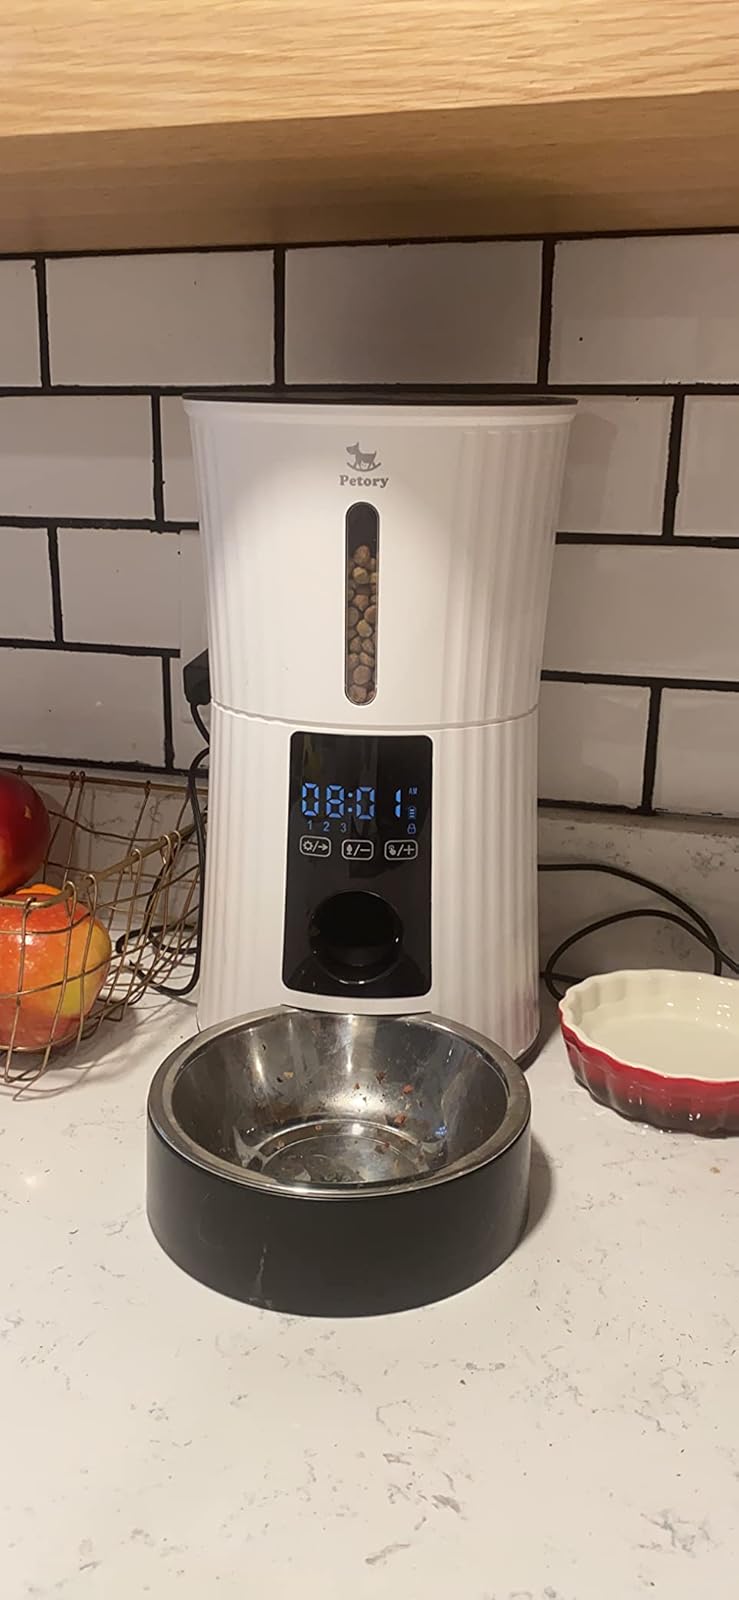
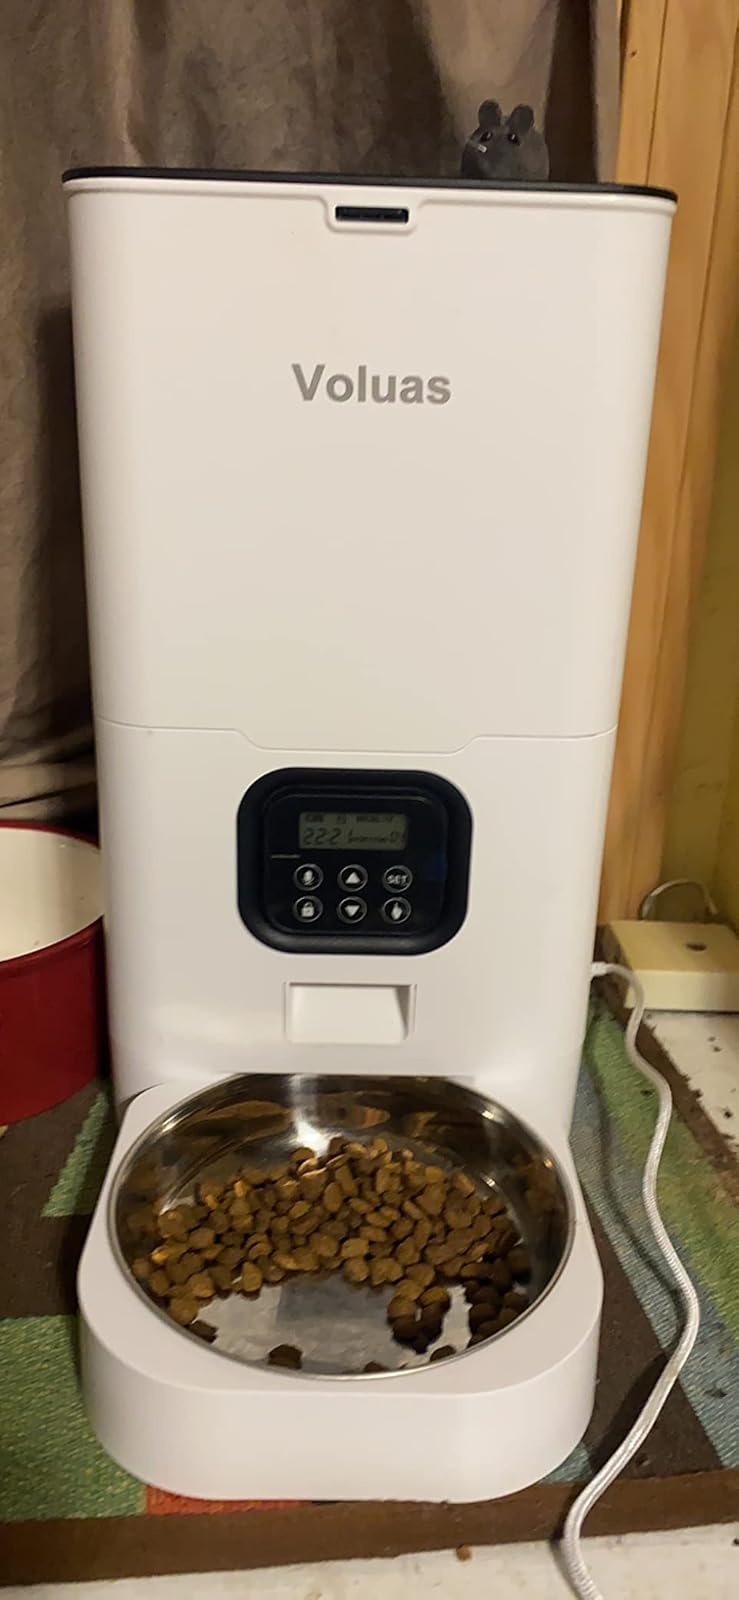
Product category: items_feeder
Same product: no